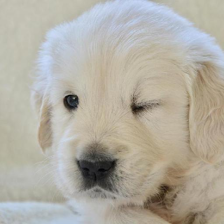
Label: animals